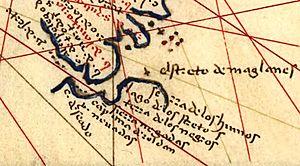
Battista Agnese est un cartographe génois ayant travaillé pour la République de Venise.
La Patagonie, également appelée « Le Grand Sud », désigne une région géographique appartenant au cône Sud située dans la partie méridionale de l'Amérique du Sud et partagée entre une partie chilienne à l'ouest et une partie argentine à l'est. La Patagonie comprend donc principalement le sud de l’Argentine et le sud du Chili, pour une superficie d'environ 800 000 kilomètres carrés. Ces deux régions, séparées par la cordillère des Andes, abritent des paysages contrastés de montagnes, de glaciers, de pampa, de forêts subpolaires, de littoraux, d'îles et d'archipels. Elles sont habitées depuis plus de dix mille ans par les Sud-Amérindiens, tels les Mapuches, et ont été décrites pour la première fois par l'Italien Antonio Pigafetta dans son récit, publié en 1525, de la première circumnavigation, une expédition entreprise par le navigateur portugais Fernand de Magellan et achevée, après la mort de celui-ci, par l'espagnol Juan Sebastián Elcano. Après une colonisation lente et difficile, une partie de la population autochtone aujourd'hui est métissée qu'on peut qualifier de « sudaméricano-européenne ».